Mukti Bahini

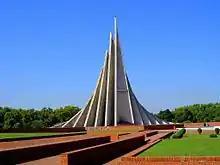
The National Martyrs' Memorial in Bangladesh

The Mukti Bahini was succeeded by the Bangladesh Armed Forces, the Bangladesh Rifles and the Bangladesh Police. Civilian fighters were provided with numerous privileges, including reservations in government jobs and universities. The Bangladesh Freedom Fighters Assembly was formed to represent former guerrillas. Bangladesh Liberation War ministry is responsible for looking after the welfare of Mukti Bahini members. The widespread availability of arms created serious law and order concerns for the Bangladesh government after the war. A few militia units are alleged to have taken part in reprisal attacks against the Urdu-speaking population following the Pakistani surrender.